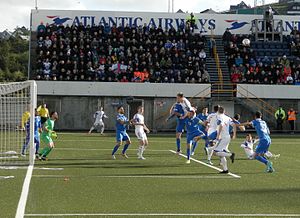
Tórsvøllur / Billeder
Færøerne - Grækenland, fodboldlandskamp på Tórsvøllur i Tórshavn den 13. juni 2015. Færøerne vandt kampen 2-1.
Tórsvøllur er Færøernes nationalstadion, beliggende i Tórshavn. Med cirka 6.500 tilskuerpladser er det landets største stadion. Fodboldbanen vender således, at hjørnerne peger mod syd, nord, øst og vest. Der er siddepladser ved tre sider. Den side, som ikke har siddepladser men en gymnastikhal, vender mod nordvest. Det andet mål, hvor de færøske supportere, Skansin, sidder, ligger mod sydøst. Langsiden som har flest siddepladser ligger mod nordøst, den anden langside ligger mod sydvest.